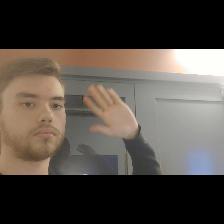
Label: Human